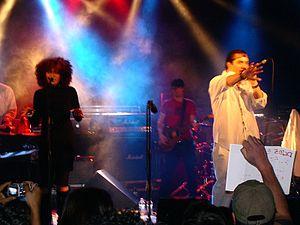
Peeping Tom est un projet musical de Mike Patton. Ce dernier a commencé à composer pour Peeping Tom dès 2000 mais son travail a été souvent interrompu, notamment pour permettre à Patton de se consacrer à ses autres projets musicaux.